Ruth Blair (actress)

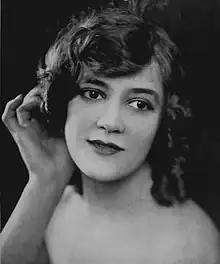
Ruth Blair, from a 1916 publication

Ruth Blair (July 13, 1891 – February 24, 1957), born Ruth Naomi Powell, was an American actress in silent films made in 1915 and 1916.